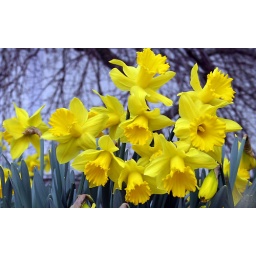
In A field by my house in Molalla Oregon